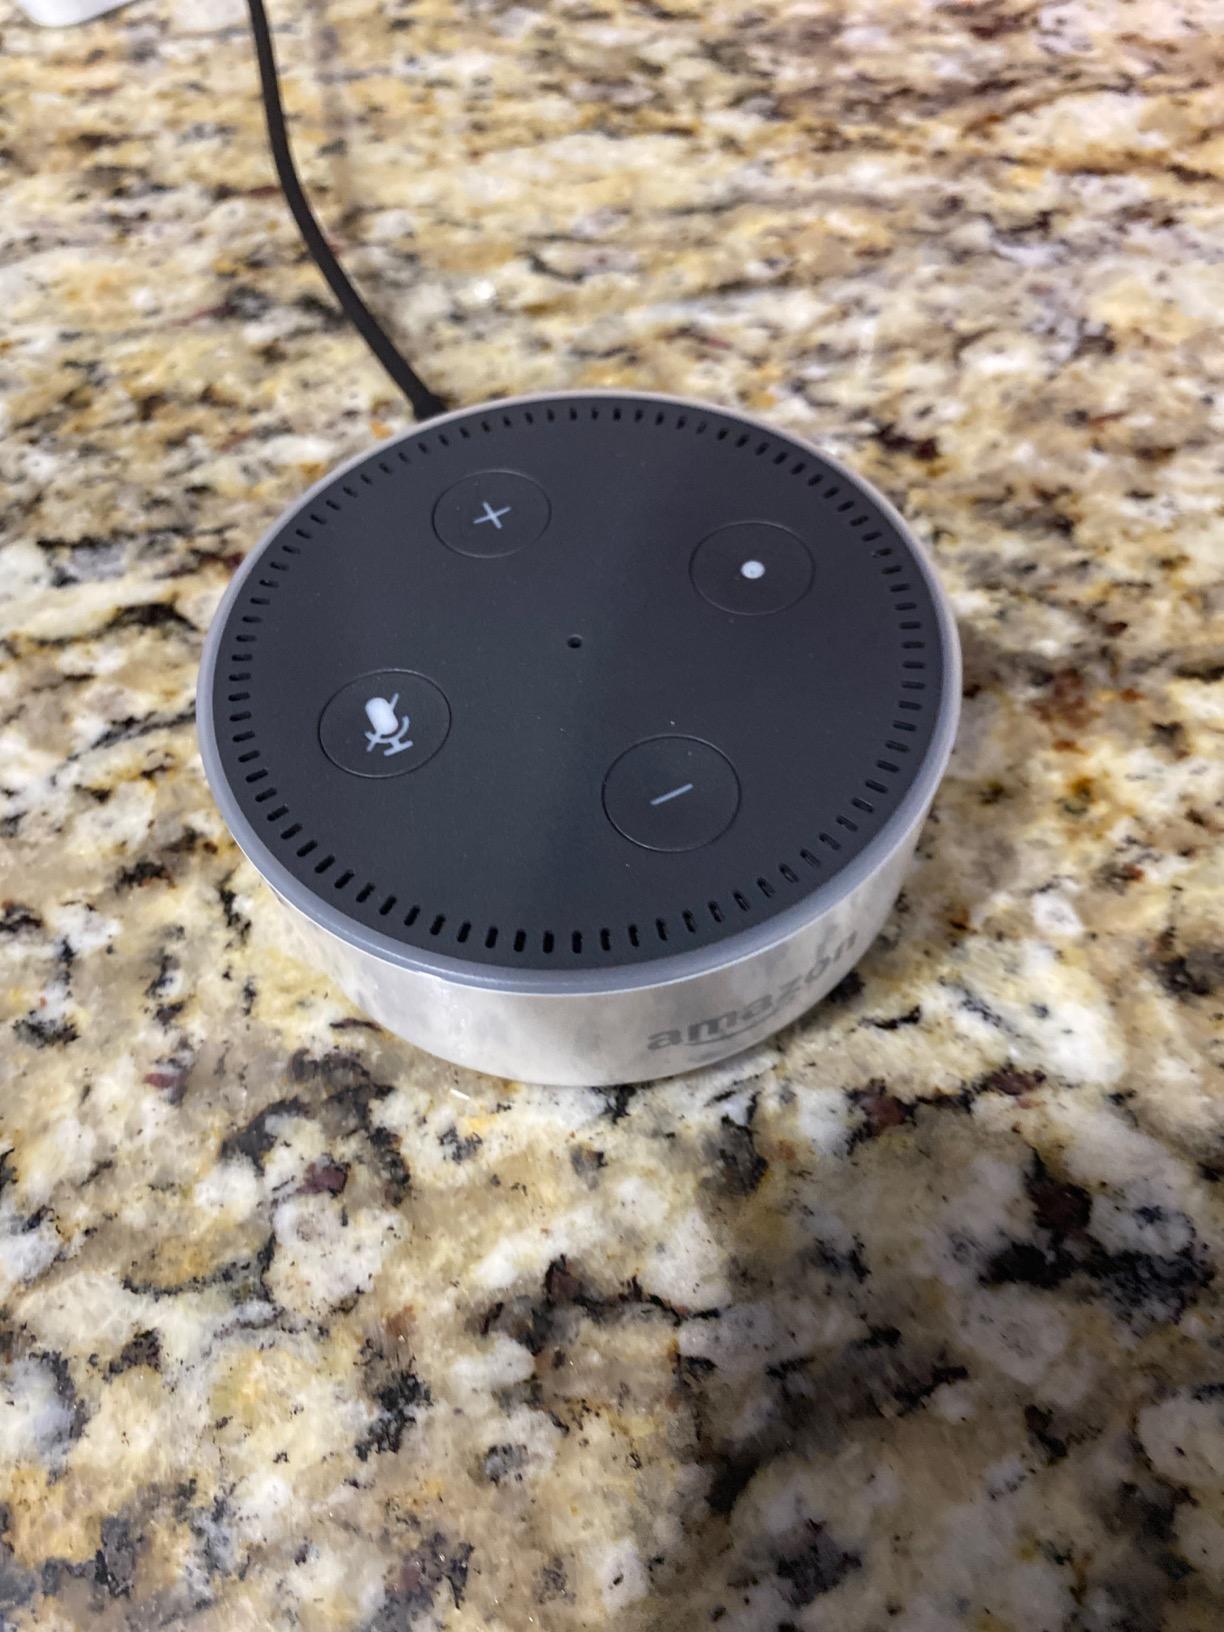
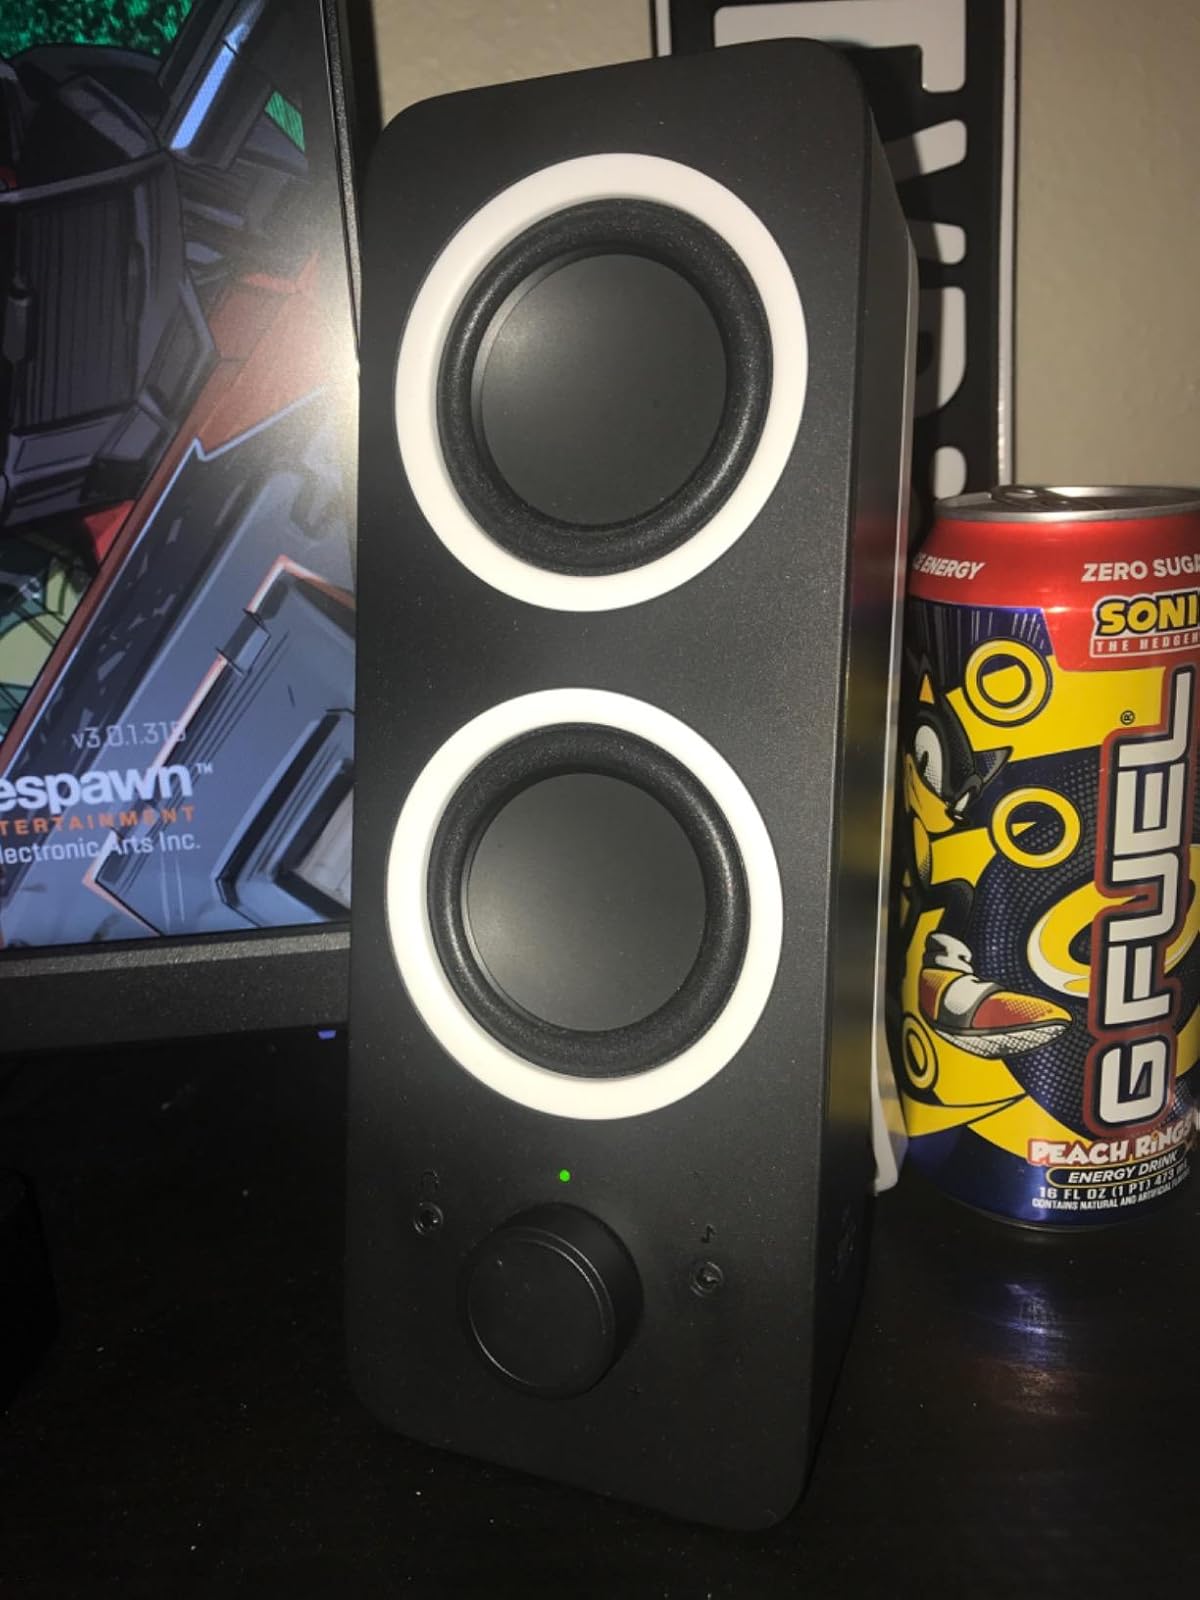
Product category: speaker
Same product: no